Grand National Treasure

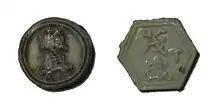
Siam pottery tokens

The evolution of Thai Coins began with the flat, round coins of the Funan Kingdom, which occupied the areas which are now Thailand around the 1st – 6th centuries A.D. The early coins of Thailand represented the influence of India and China. These early coins were made of bronze and copper and had a square hole in the center. Thai coins history is closely related to the history of India, as Indian traders and merchants traveled through Thailand en route to China. Coins from India would sometimes end up in Thailand and vice versa. It was not until the middle of the 13th century when indigenous Thai money was first introduced when the people of Sukhothai created their own money for use in the Kingdom. The money, which is commonly called “Pod Duang” by the Thais, or is better known by foreigners as “Bullet money”, had been a dominant currency in the Thai monetary system for more than 600 years before being replaced by flat modern coins in 1904.